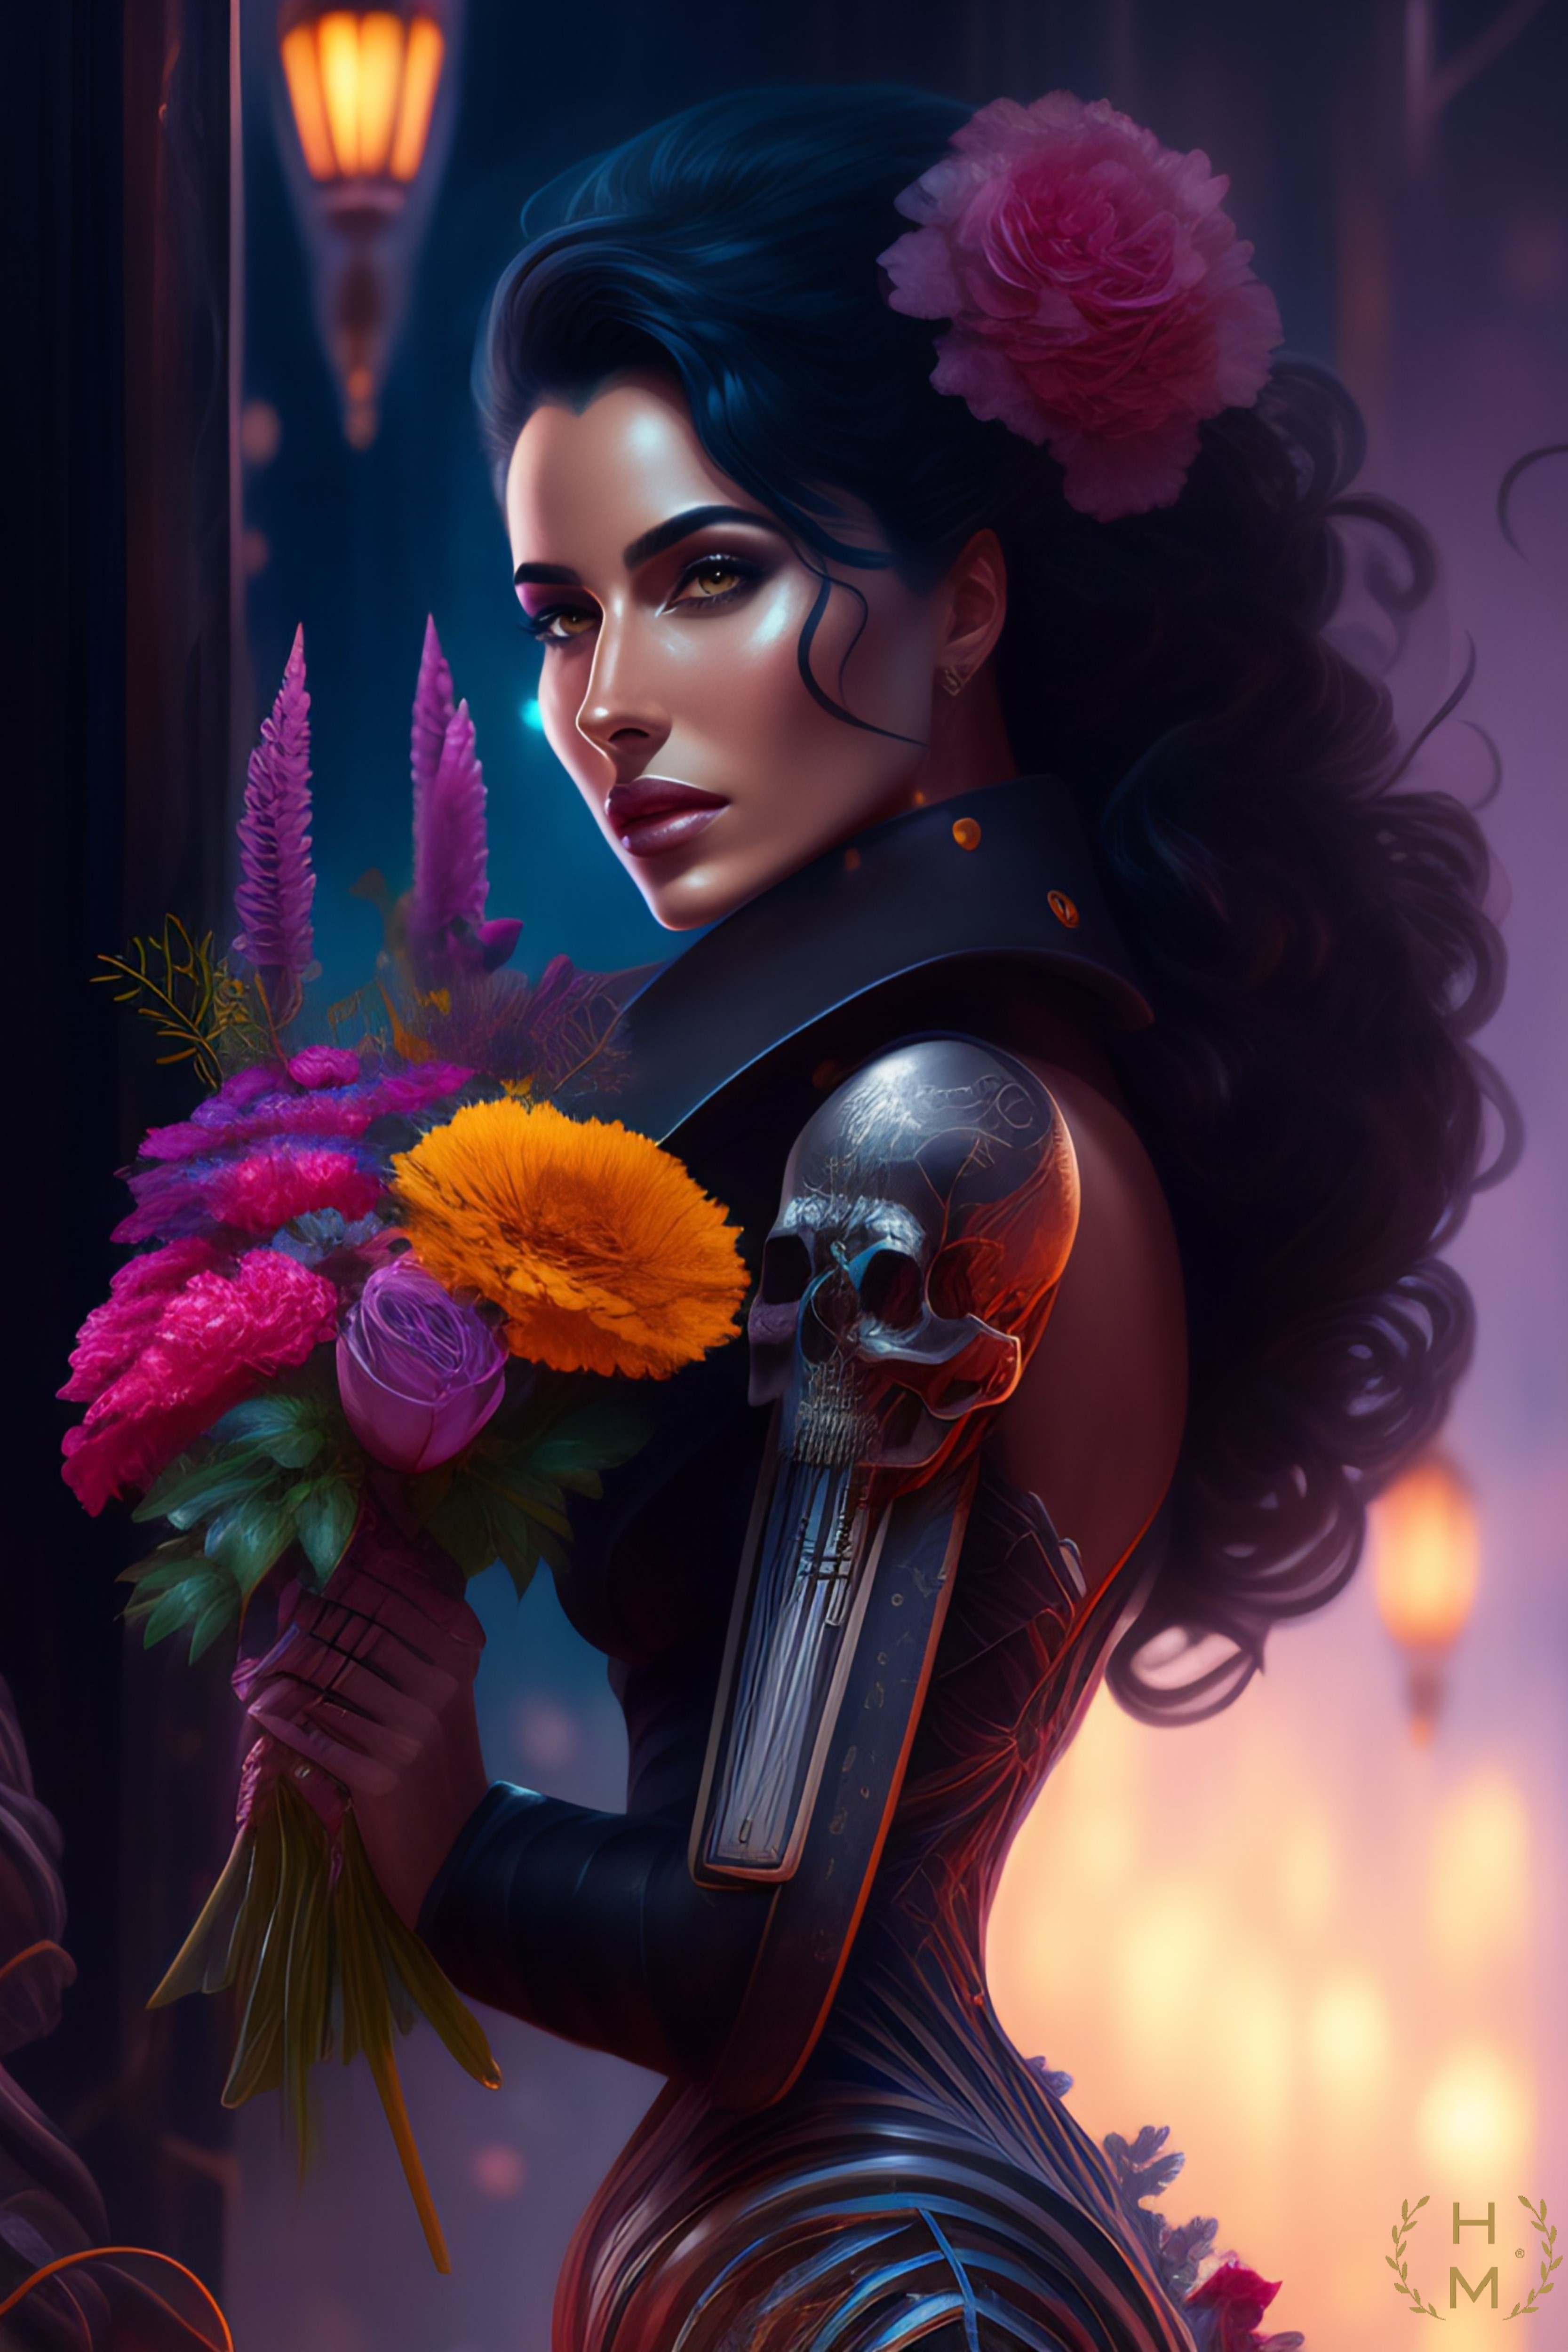
painting, art, artist, artwork, drawing, contemporary art, photography, illustration, paint, love, design, sketch, fine art, abstract art, creative, abstract, acrylic painting, nature, watercolor, art gallery, oil painting, gallery, modern art, abstract painting, digital art, contemporary painting, art collector, style, girl, woman, fashion, mort, hair, flower, head, plant, eye, lipstick, petal, flash photography, pink, eyelash, cg artwork, magenta, fashion design, black hair, long hair, flower arranging, musical instrument, electric blue, flowering plant, fictional character, cut flowers, headpiece, fashion accessory, brown hair, floral design, floristry, fashion model, watercolor paint, toy, eyewear, bouquet, graphic design, visual arts, fur, photo shoot, feather, graphics, still life photography, costume, fashion illustration